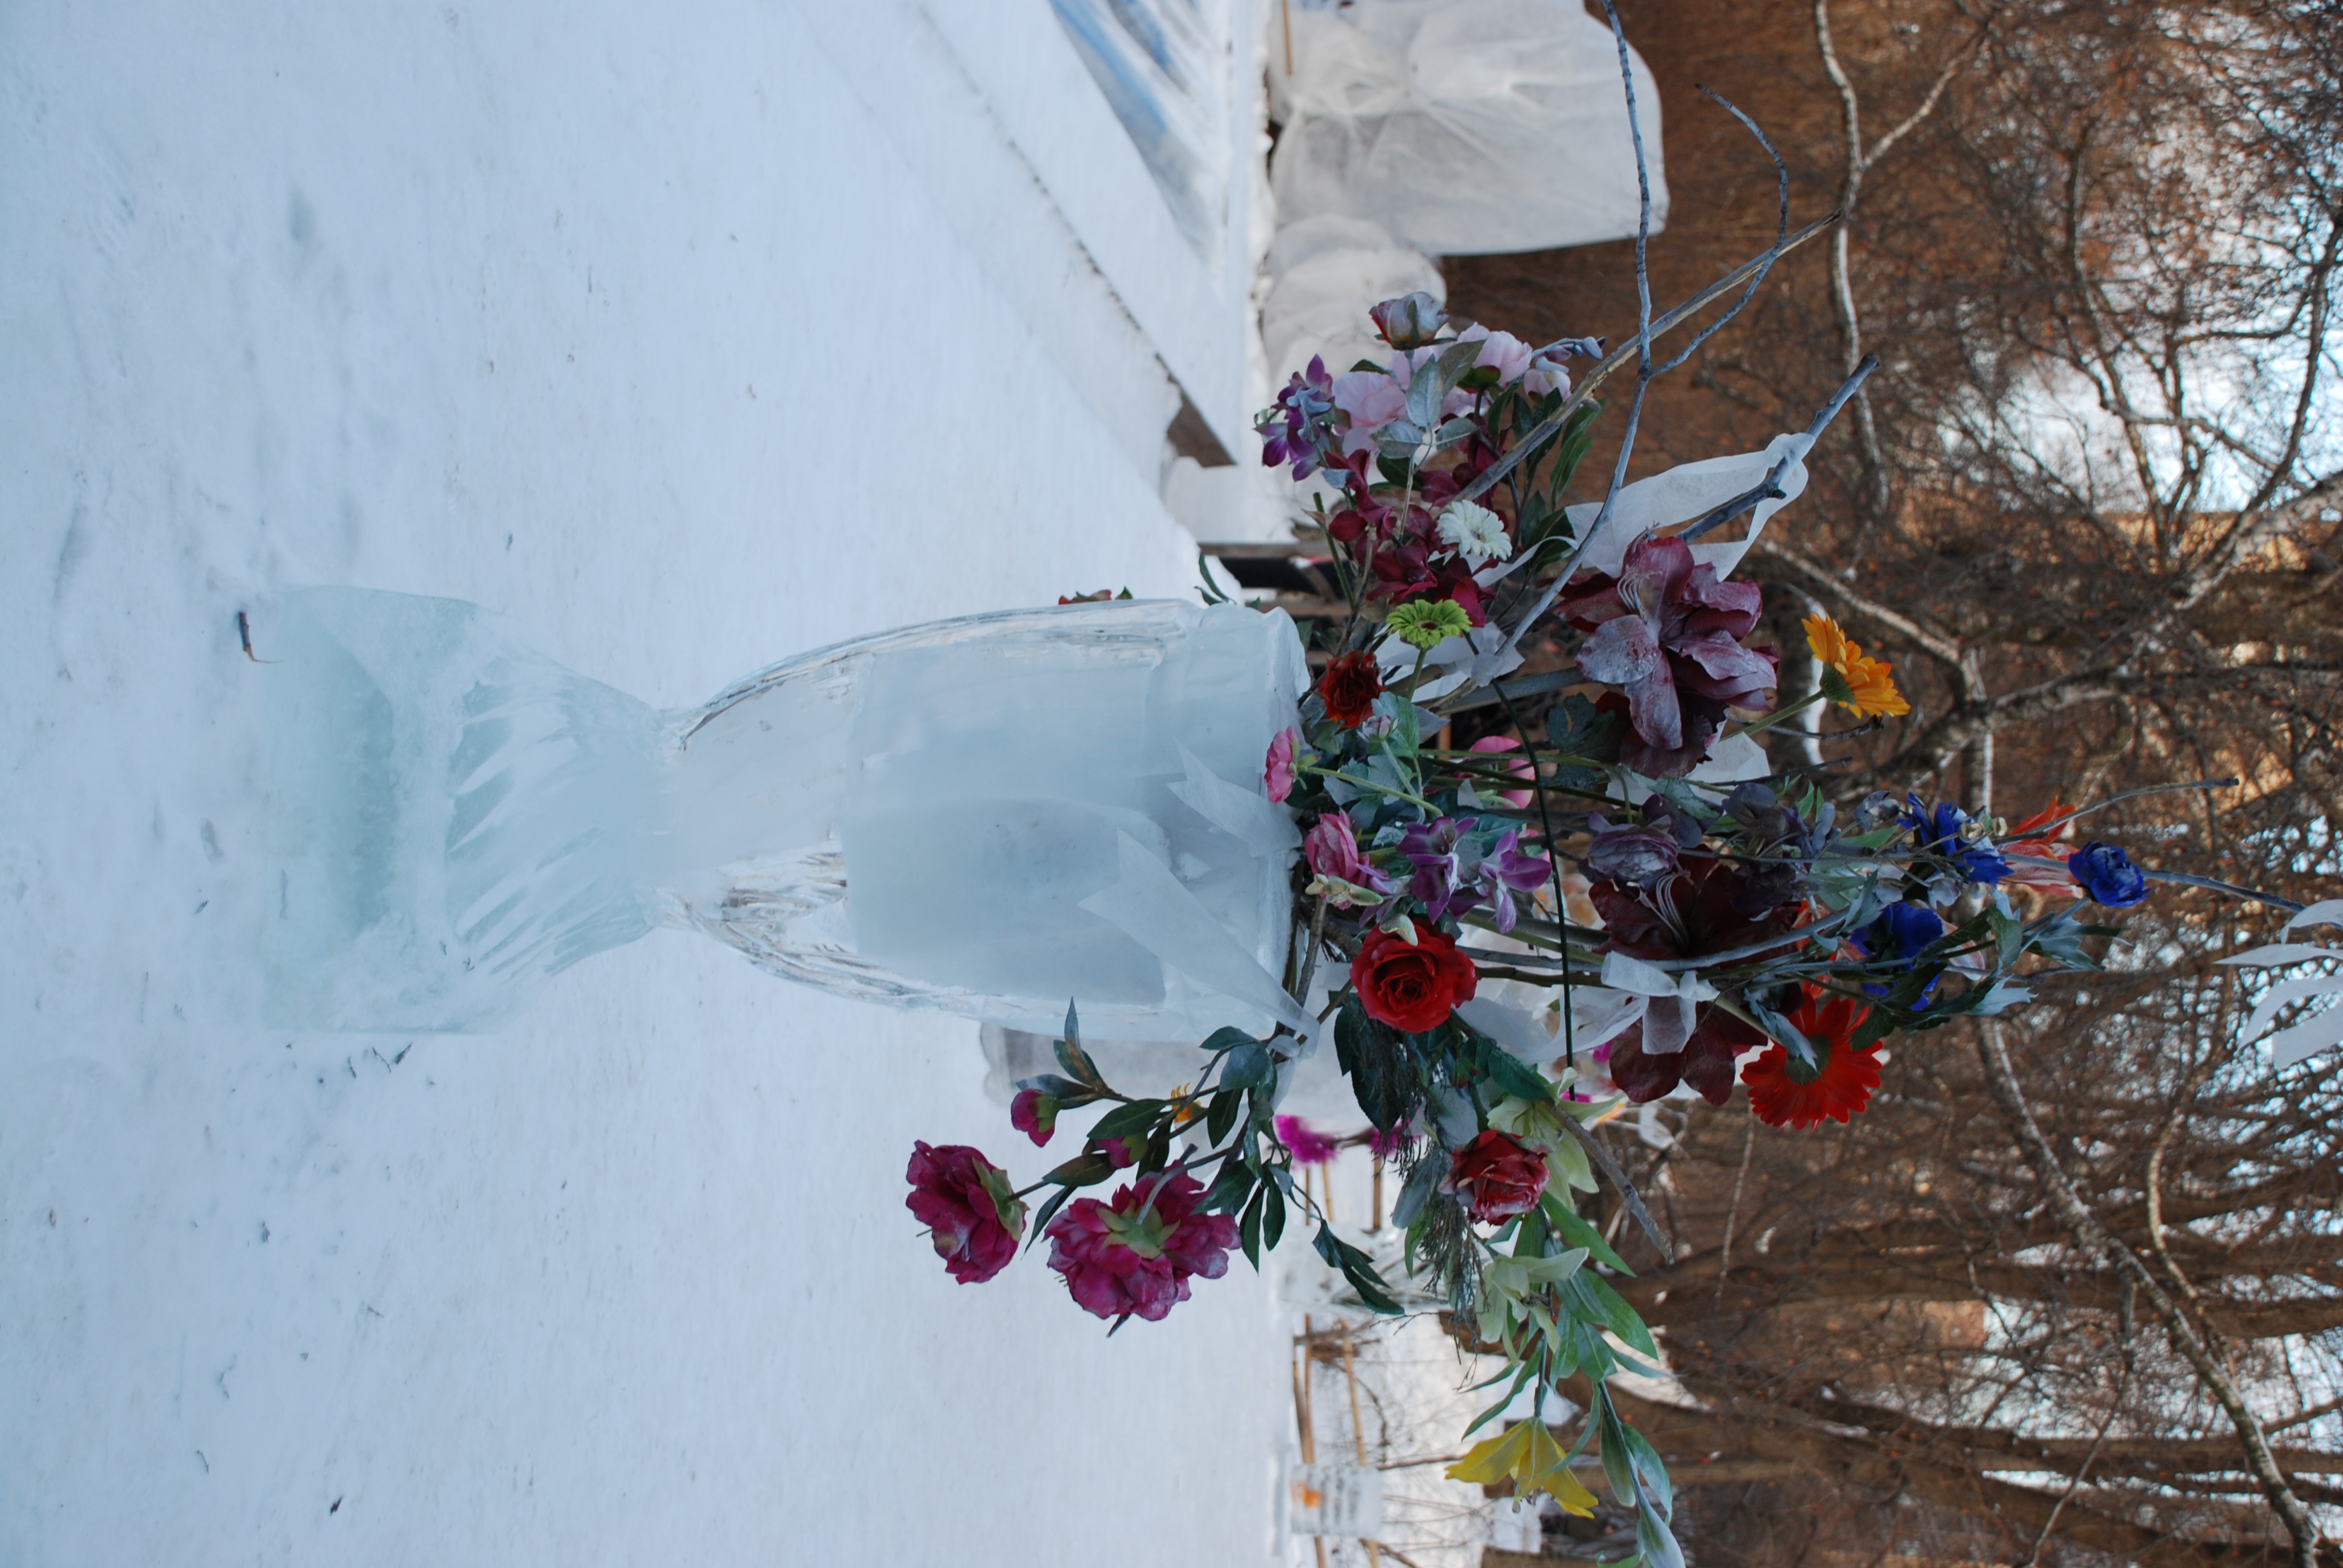
snow, winter, plant, flower, ice, spring, nikon, season, art, moscow, d80, 18135mmf3556g, nikond80, flower bouquet